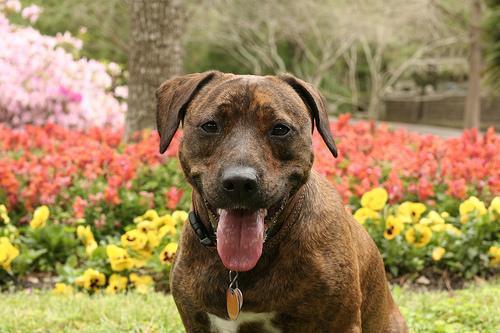
American_Staffordshire_terrier